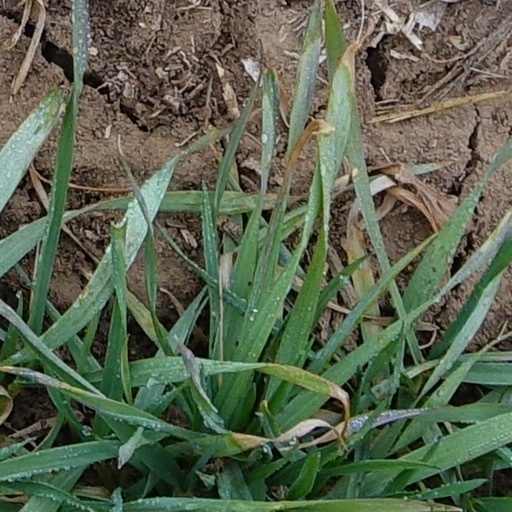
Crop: wheat